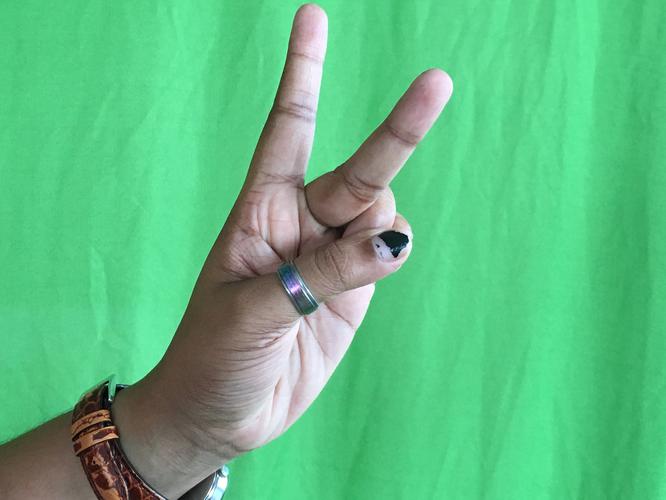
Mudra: Katrimukha
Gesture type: single_hand